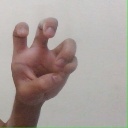
अक्षर: छ